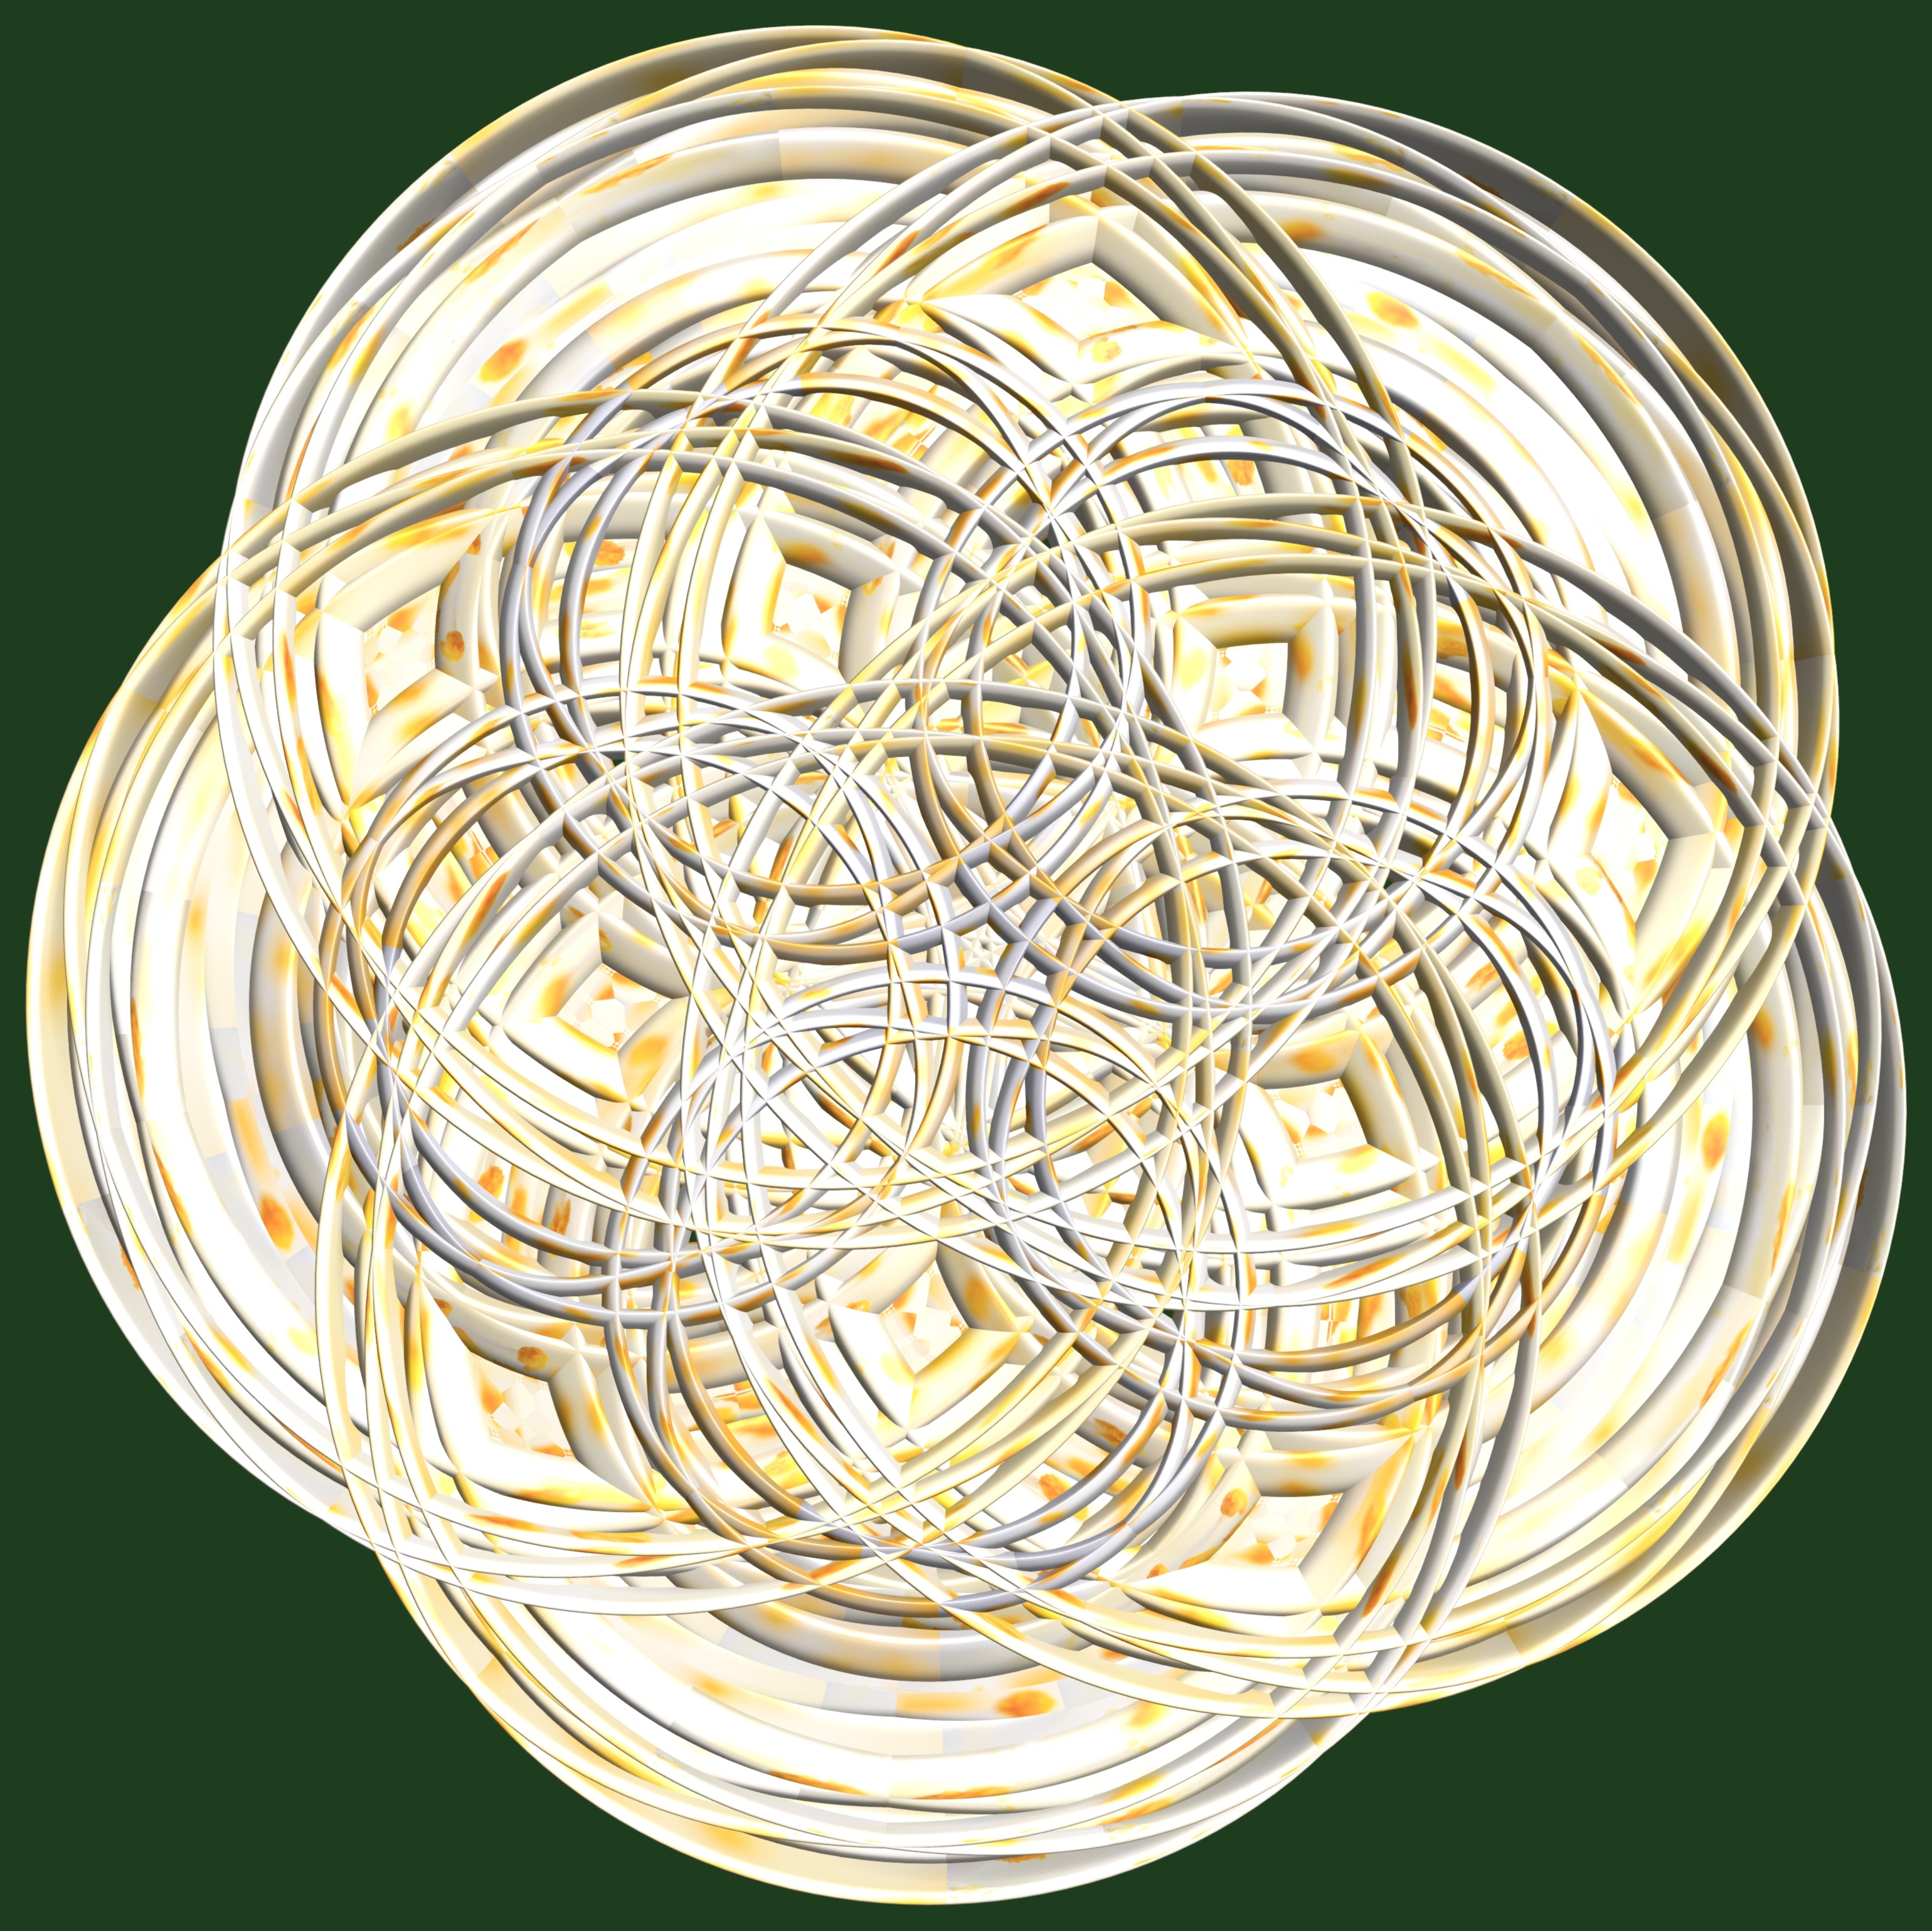
structure, texture, spiral, pattern, lamp, lighting, circle, jewellery, design, symmetry, light fixture, sphere, 3d, graphic, shape, torus, mathematica, cg, parametricplot3d, code, program, algorithm, mapping